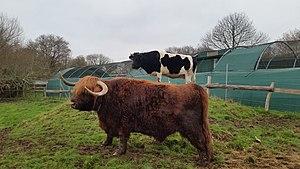
Deux pensionnaires permanents et une des volières du centre de sauvegarde des animaux Volée de piafs, à Languidic dans le Morbihan, en décembre 2018
Volée de piafs est une association fondée en 2007 par Didier Masci et Marie Sillières, dont l’objet est de recueillir et soigner les oiseaux et mammifères terrestres et marins en détresse au sein d'un centre de sauvegarde de la faune sauvage basé à Languidic dans le Morbihan, en vue de leur réintroduction dans leur milieu naturel.